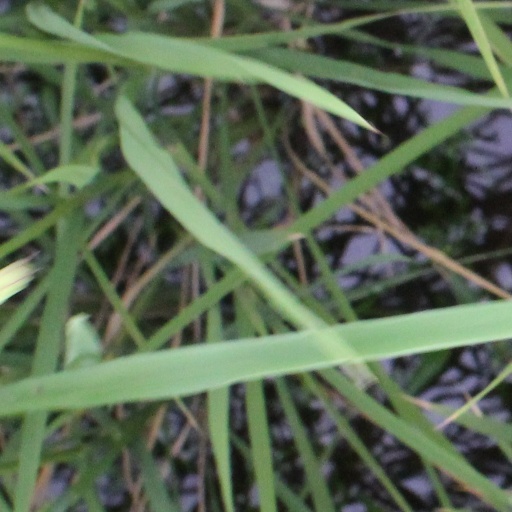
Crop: rice